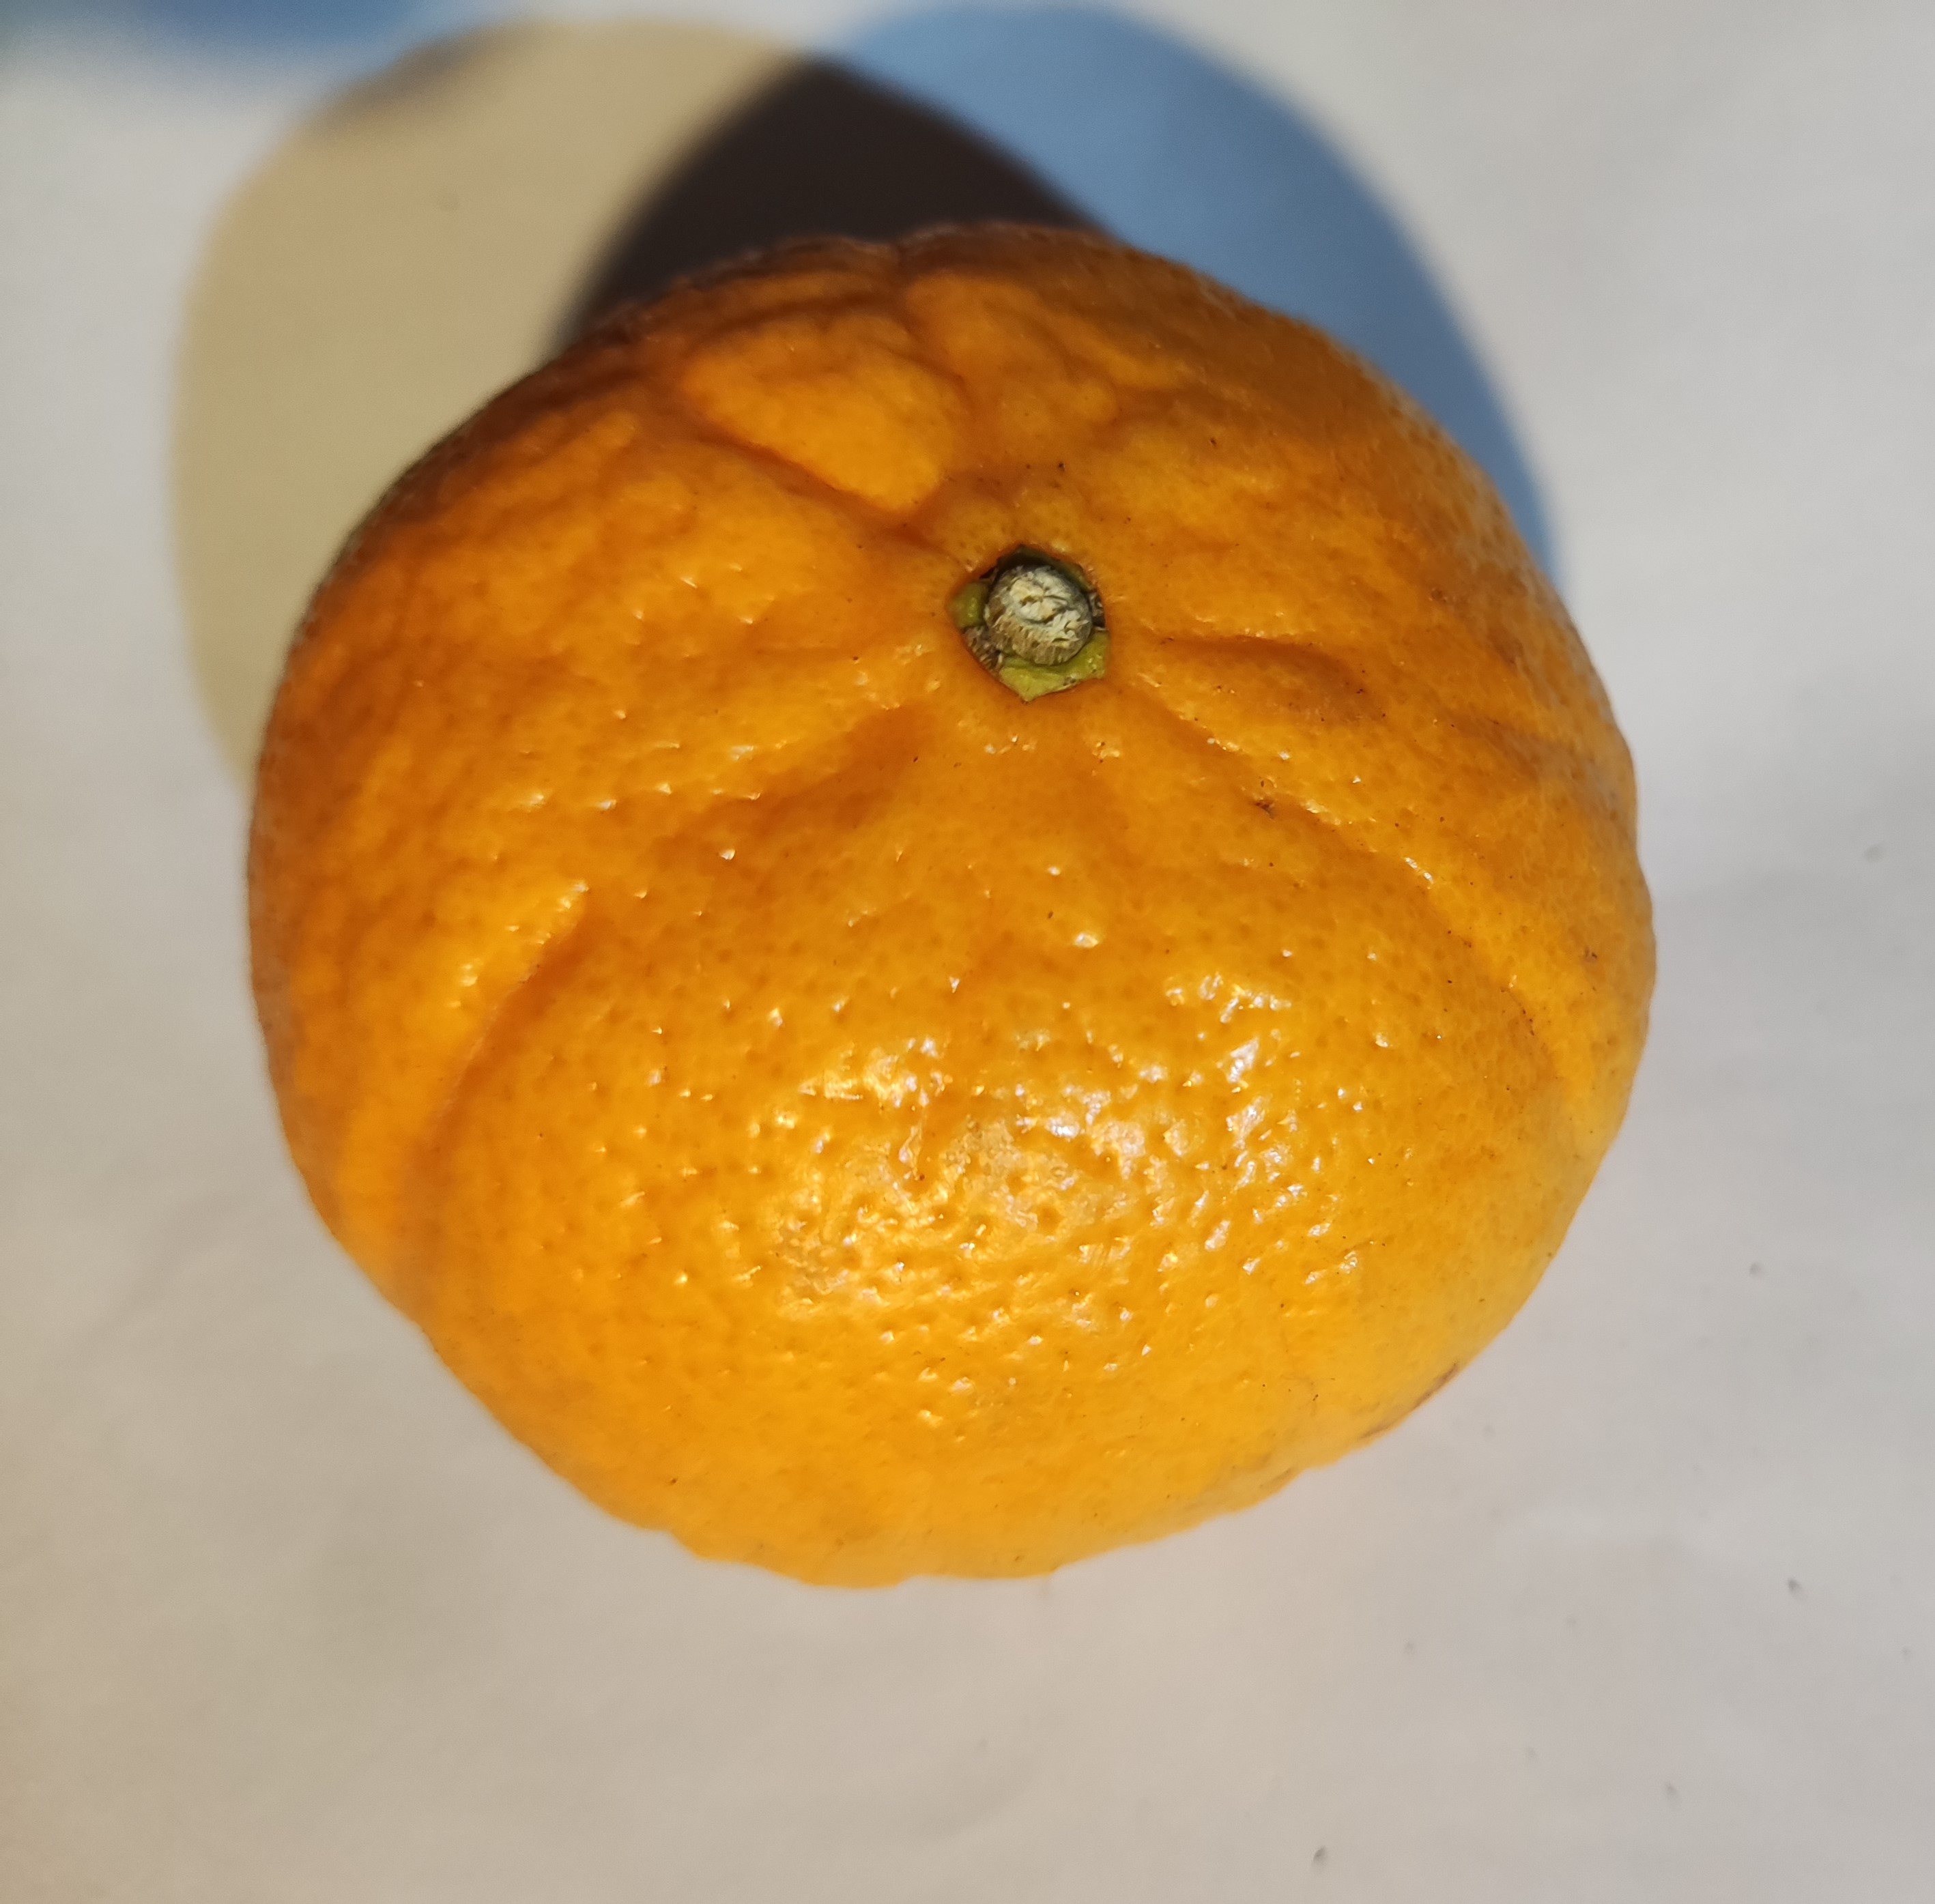
Fruit: orange
Condition: fresh